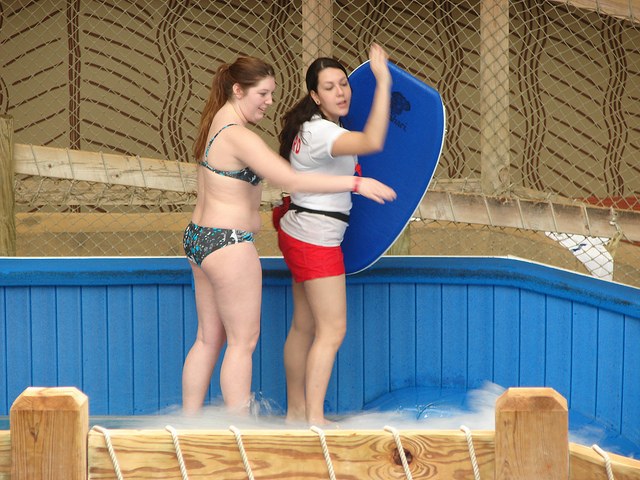
user: Given an image and a question. Answer the question in a short answer. Question: What might the object the girl is holding be made of? Short Answer:
assistant: foam